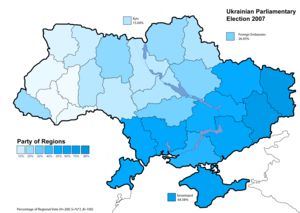
Les élections législatives ukrainiennes de 2007 ont lieu le 30 septembre 2007.